Humbert II of Viennois

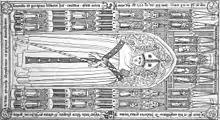
Humbert's tomb at Couvent des Jacobins de la rue Saint-Jacques

After ceding his lands, Humbert entered the Dominican Order and became Latin Patriarch of Alexandria within two years. He consecrated Rodolphe de Chissé as Bishop of Grenoble in 1351. It is with these latter titles that his death is recorded in a necrology of Vauvert: in Clermont-en-Auvergne, at 43 years of age in 1355. He was buried in the now demolished church of Couvent des Jacobins in Paris.